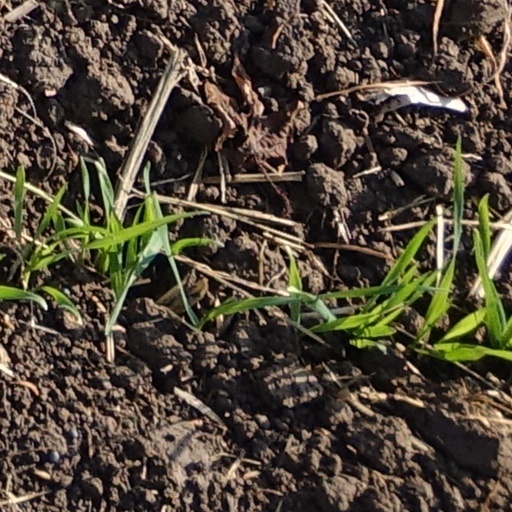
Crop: wheat